The Sons of Katie Elder

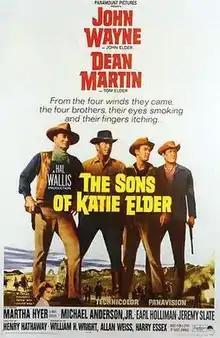
1965 movie poster

The Sons of Katie Elder is a 1965 American Western film in Panavision, directed by Henry Hathaway and starring John Wayne and Dean Martin. It was filmed principally in Mexico.